Antikythera

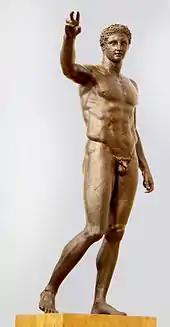
Antikythera Ephebe; bronze c. 340–330 BC, National Archaeological Museum of Athens

The earliest known inhabitants (5th or 4th millennium BC) were likely seasonal hunters who traveled there to exploit the presence of migratory birds. The population of the island then changed frequently as it was settled and abandoned several times, including a period of significant influence by Cretan culture during the Bronze Age. In antiquity, the island of Antikythera was known as Aegilia or Aigilia, Aegila or Aigila, or Ogylos.